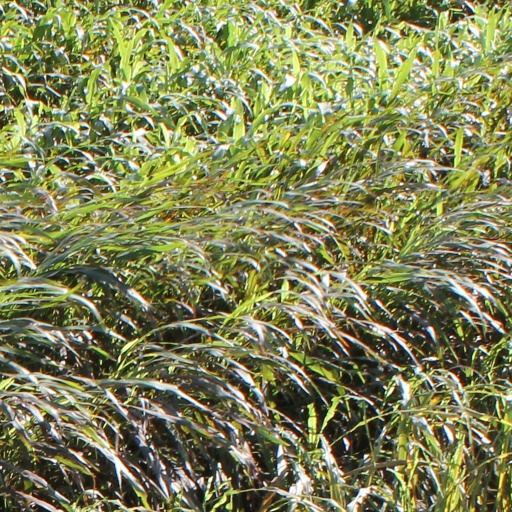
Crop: sorghum